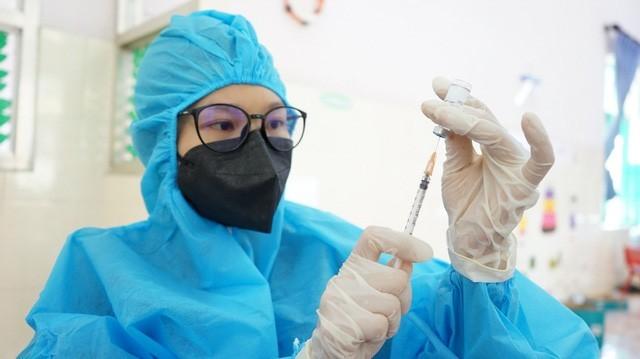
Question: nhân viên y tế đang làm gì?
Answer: đang bơm thuốc vào ống tiêm